German Antarctic Receiving Station

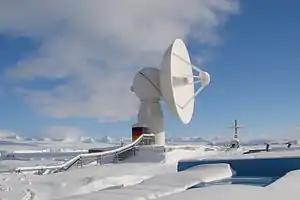
German Antarctic Receiving Station

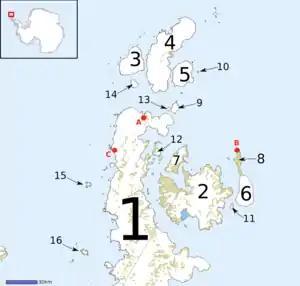
Location of the GARS O'Higgins research station (point C) at the northern end of the Antarctic Peninsula (area 1)

German Antarctic Receiving Station or GARS O'Higgins is a German polar research station in Antarctica.